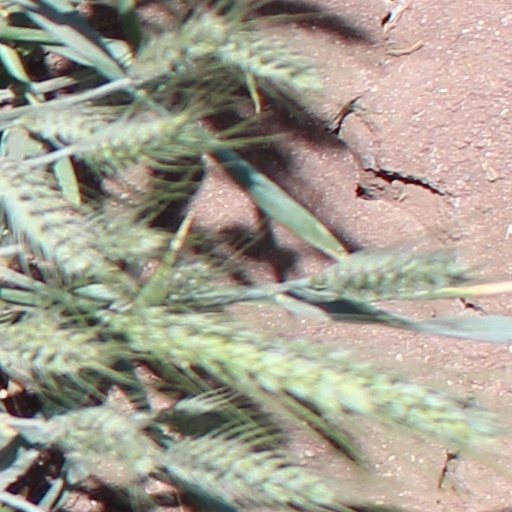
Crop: wheat